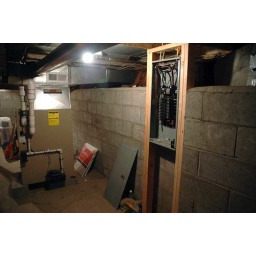
The cellar, including the new false wall and electrical panel. (Click the boxes above for annotations.)